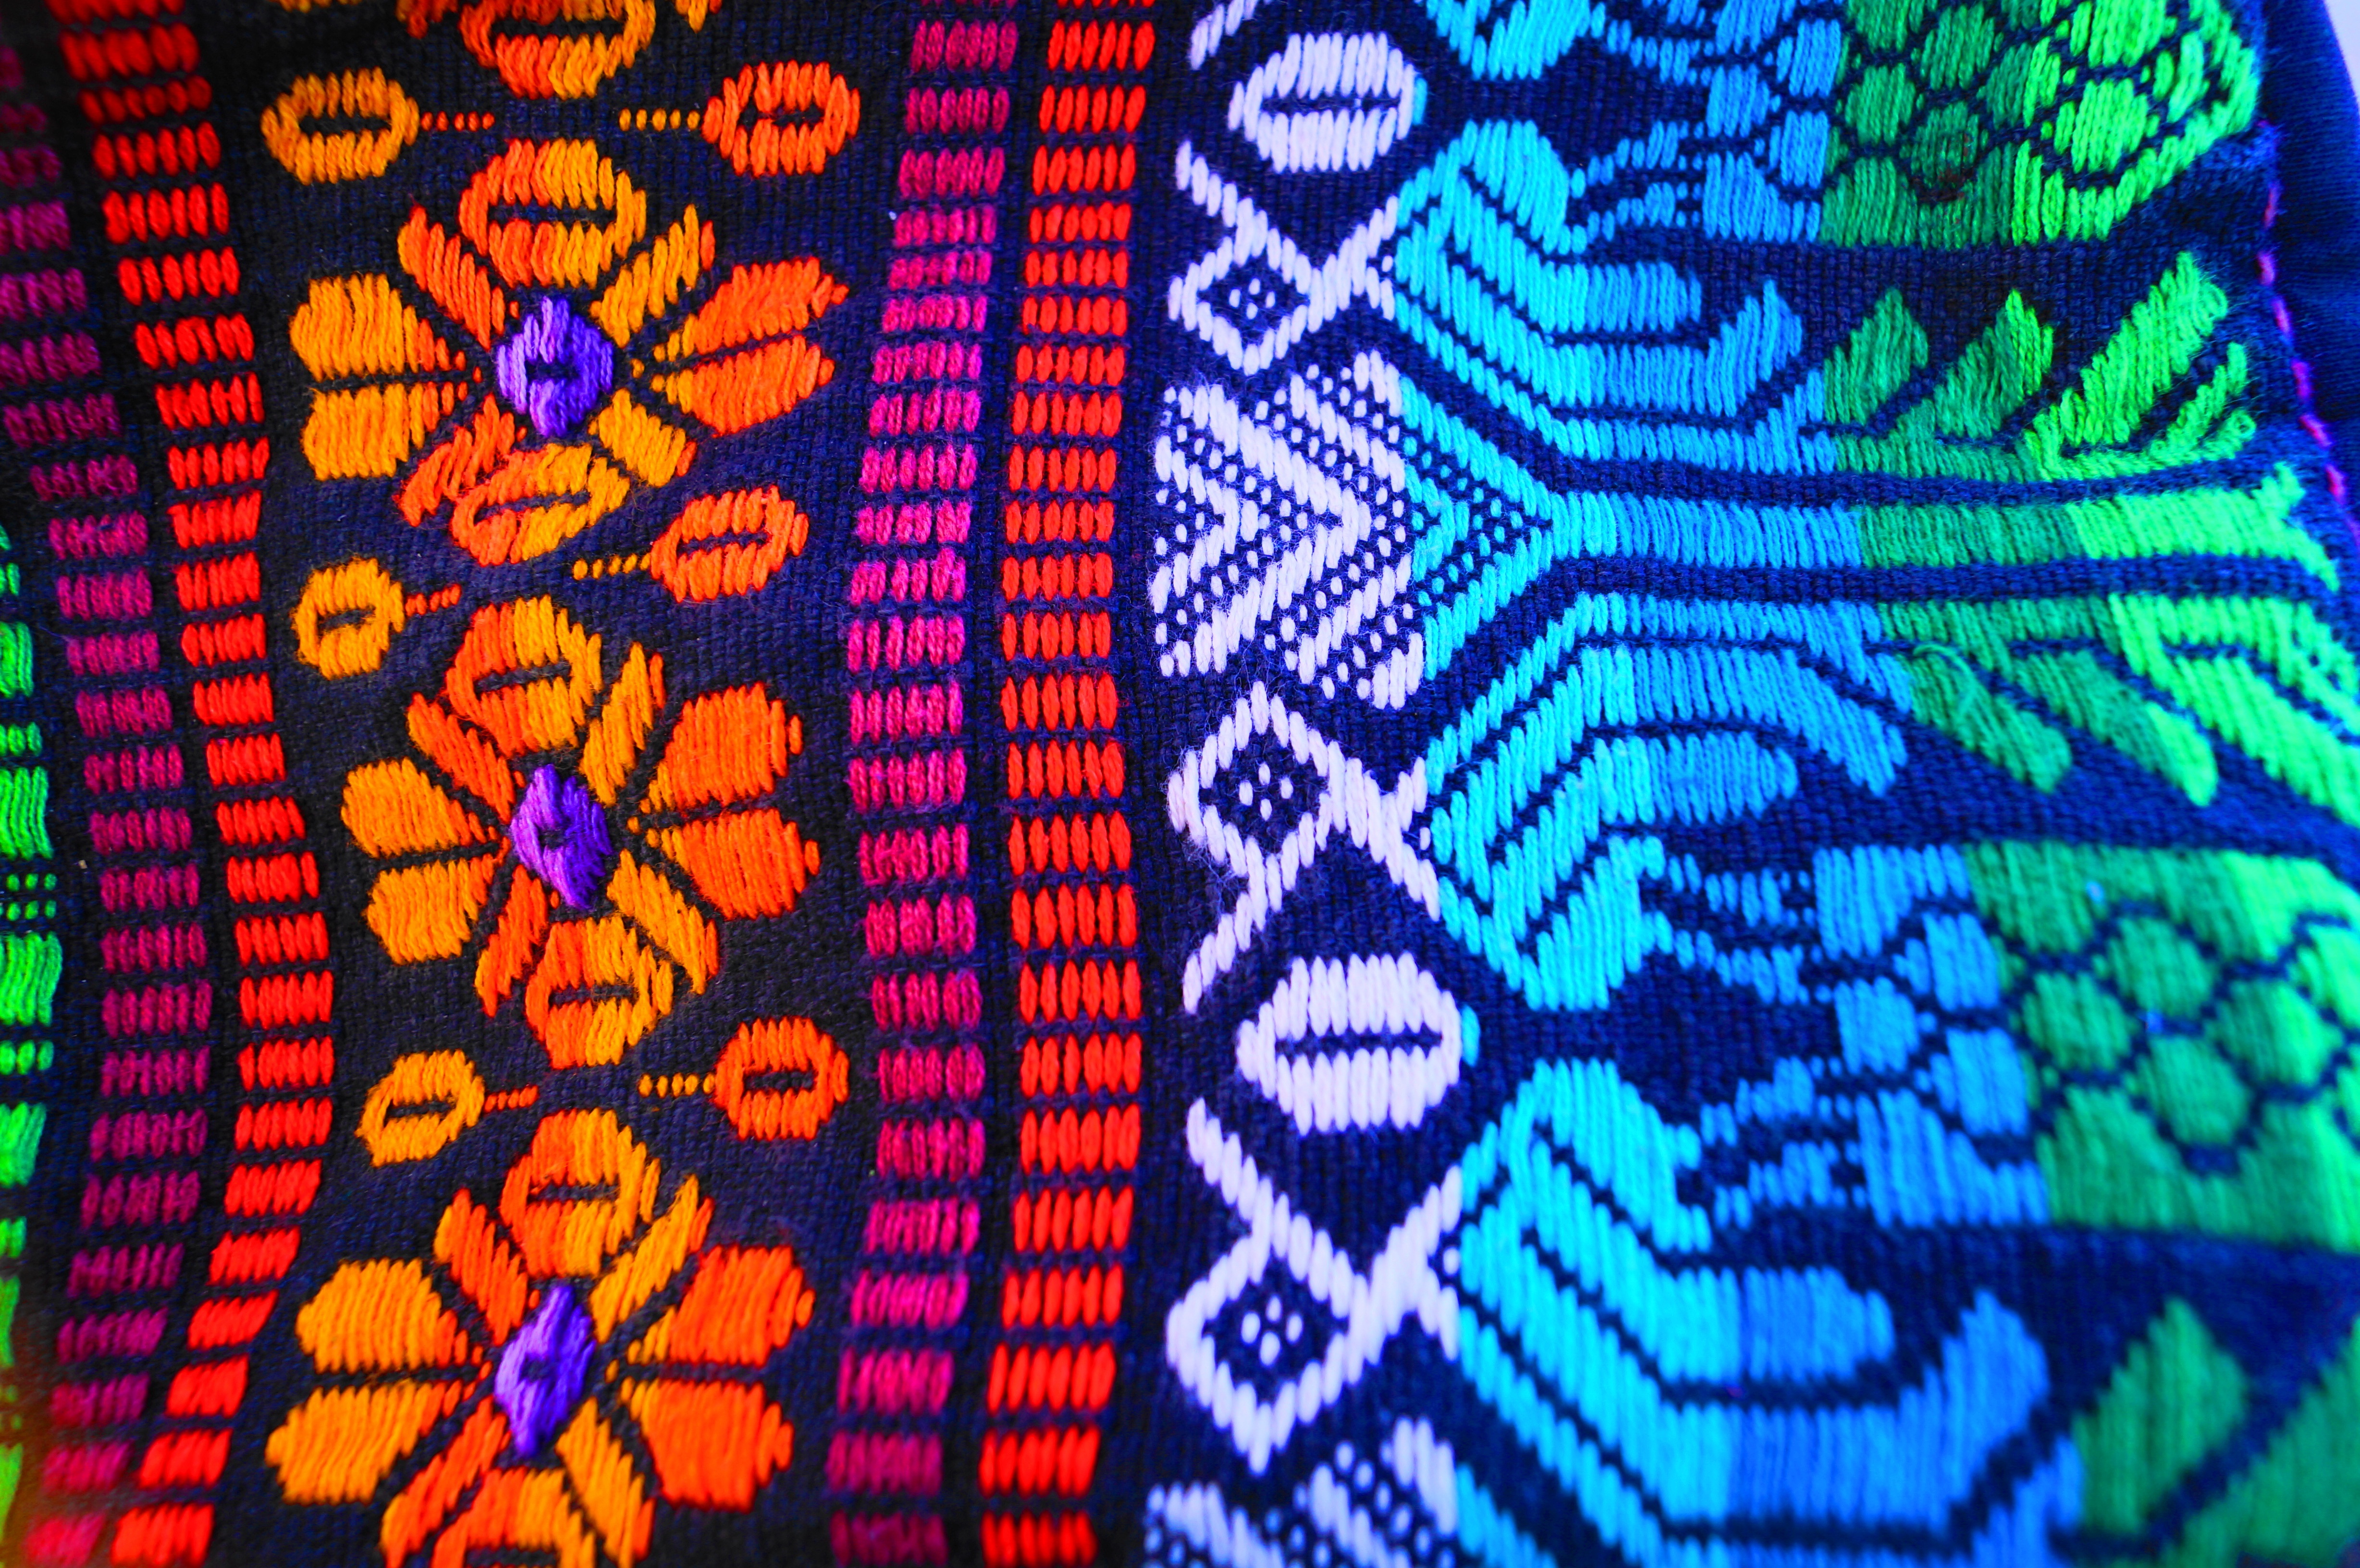
pattern, material, quilt, textile, art, crafts, design, traditional, quilting, south amarican